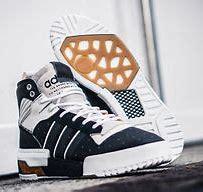
Brand: adidas
Model: Rivalry Rm Skate